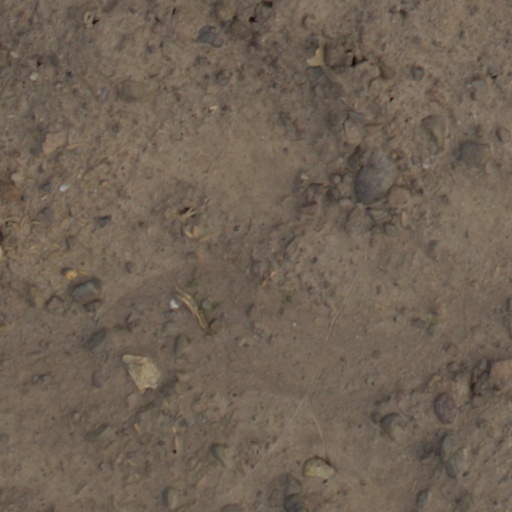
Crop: wheat